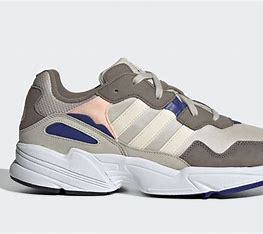
Brand: Adidas
Model: Yung 96